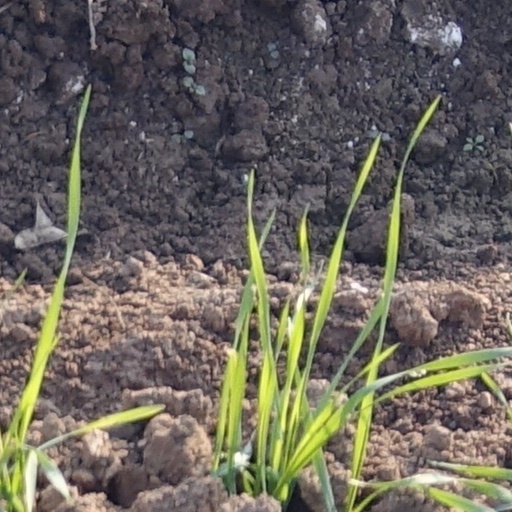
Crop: wheat